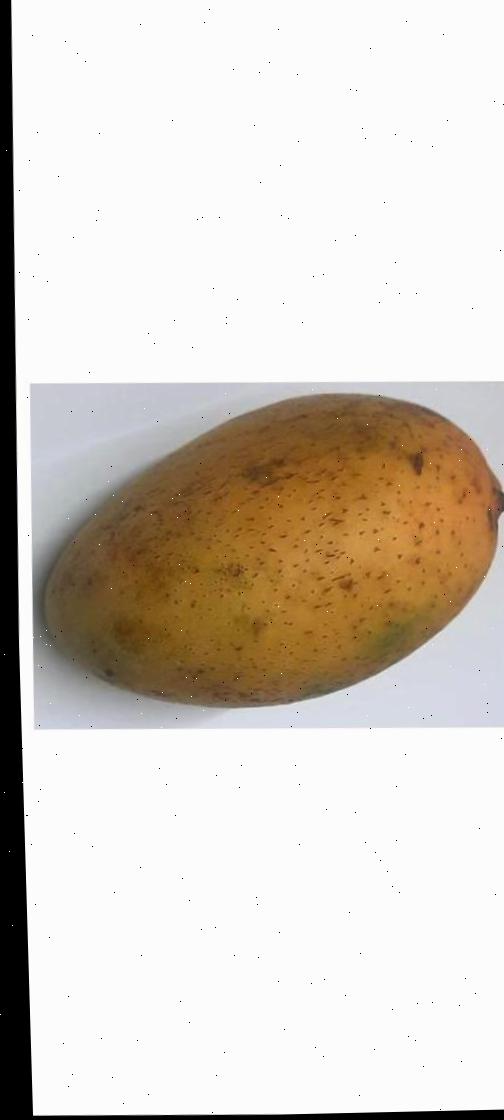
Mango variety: Ashshina Classic